Sannō-Gakoi Site

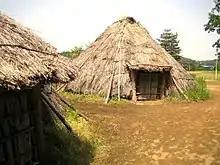
Reconstructed Yayoi period dwelling at Sannō-Gakoi site

The is an archaeological site located in the city of Kurihara, Miyagi Prefecture, in the Tōhoku region of northern Japan, containing the ruins of a late Jōmon period to Yayoi period (approximately 500 BC to 0 BC) settlement. The site was designated a National Historic Site in 1991 by the Japanese government.